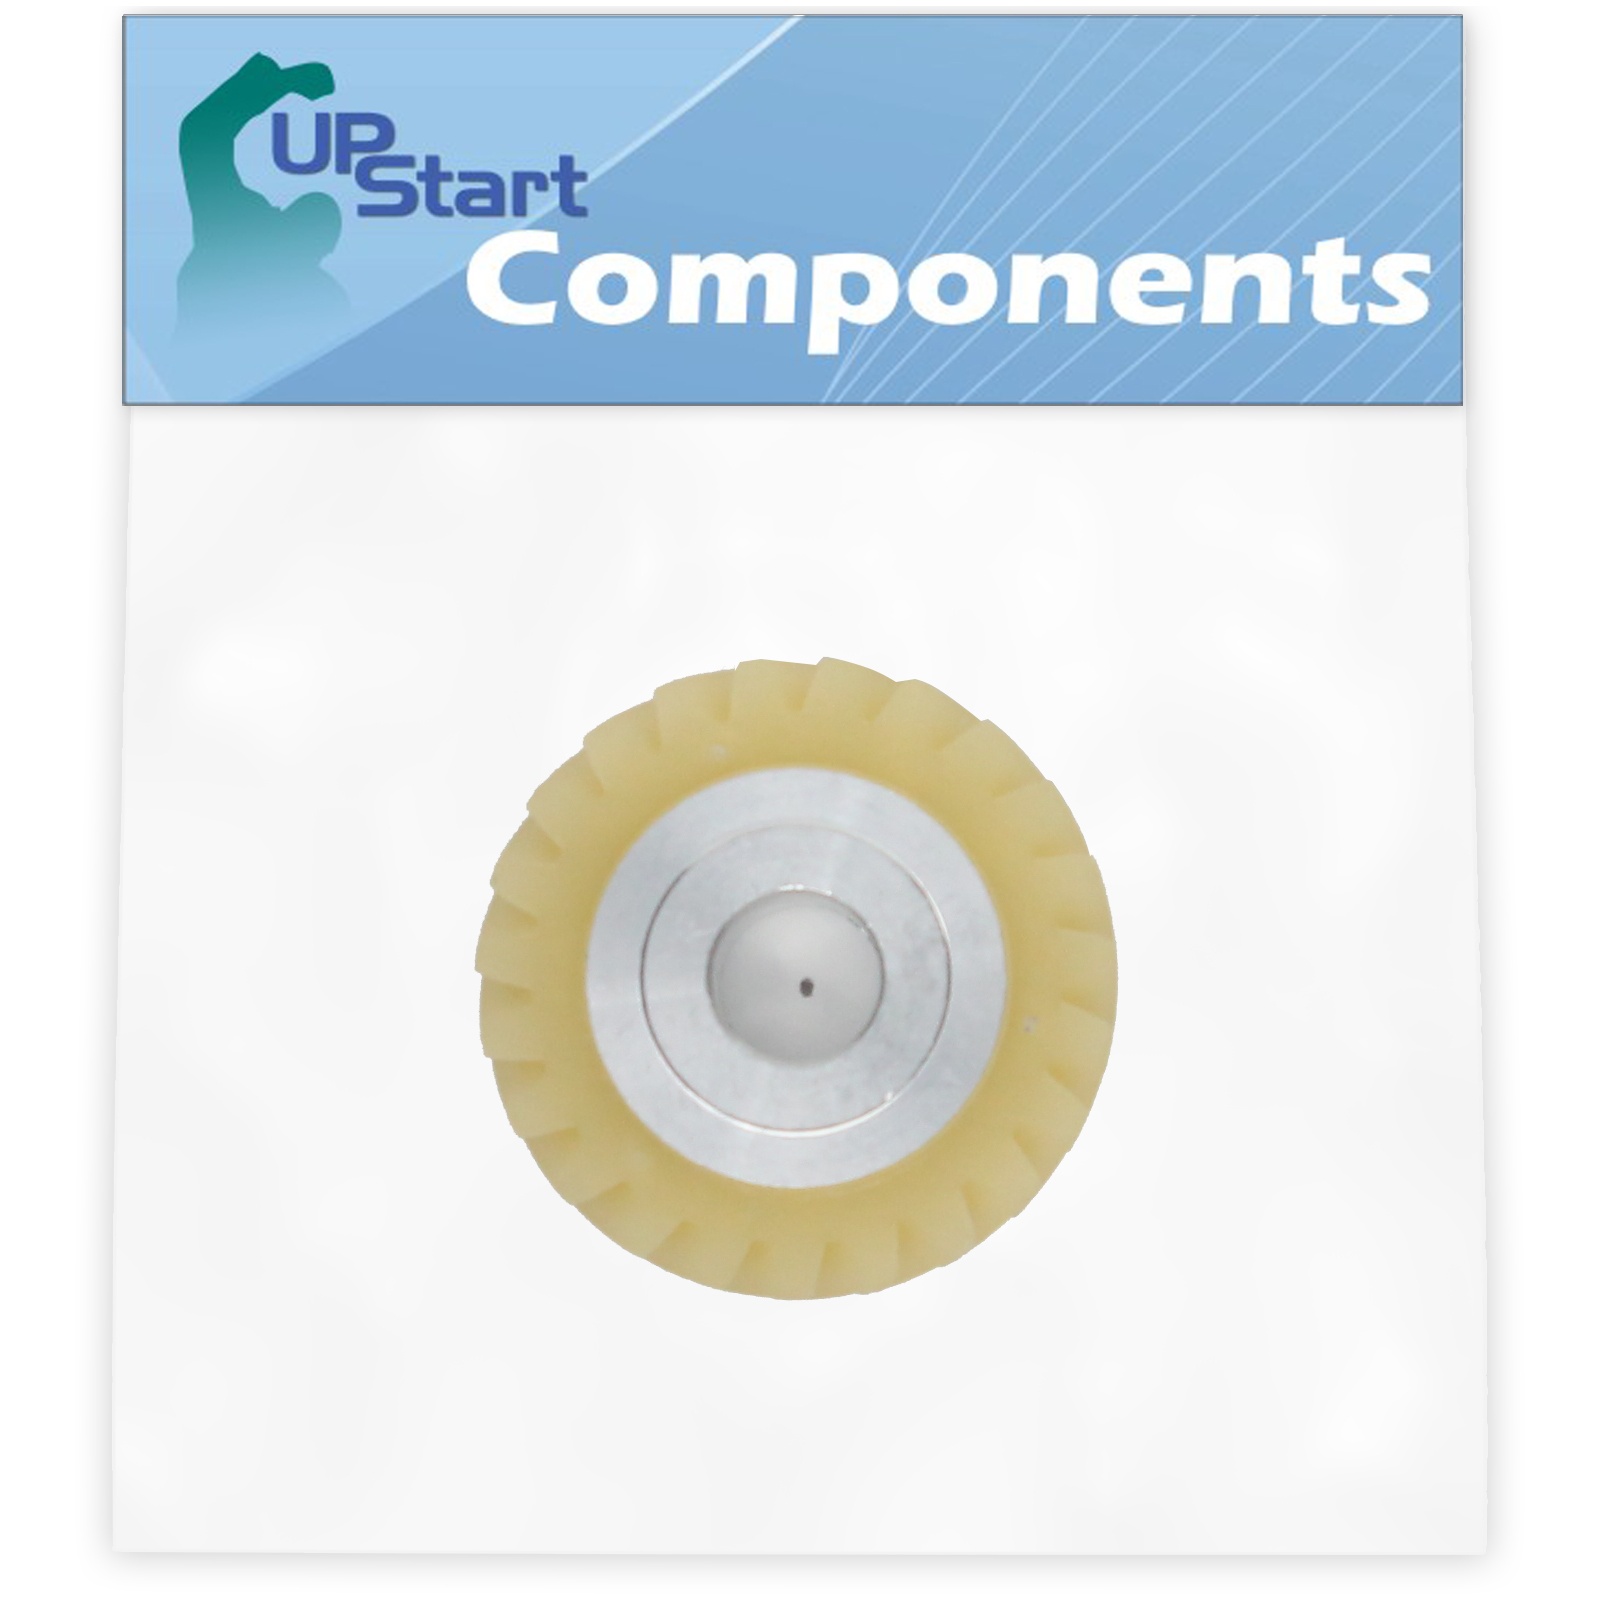
W10112253 Mixer Worm Gear Replacement for Whirlpool 5KSM150PSBOB0 Mixer
UpStart Components Replacement W10112253 Mixer Worm Gear for Whirlpool 5KSM150PSBOB0 Mixer Please note: This is an UpStart Components Brand replacement part, NOT an OEM product. All mentions of brand names or model descriptions are made strictly to illustrate compatibility. All brand names and logos are registered trademarks of their respective owners. This product is not affiliated with any brands and is not covered under any warranties offered by the original manufacturers. Any warranties for this product are offered solely by UpStart Components.
Brand: Infinisia
Category: Home & Garden > Kitchen & Dining > Kitchen Appliance Accessories > Food Processor Accessories